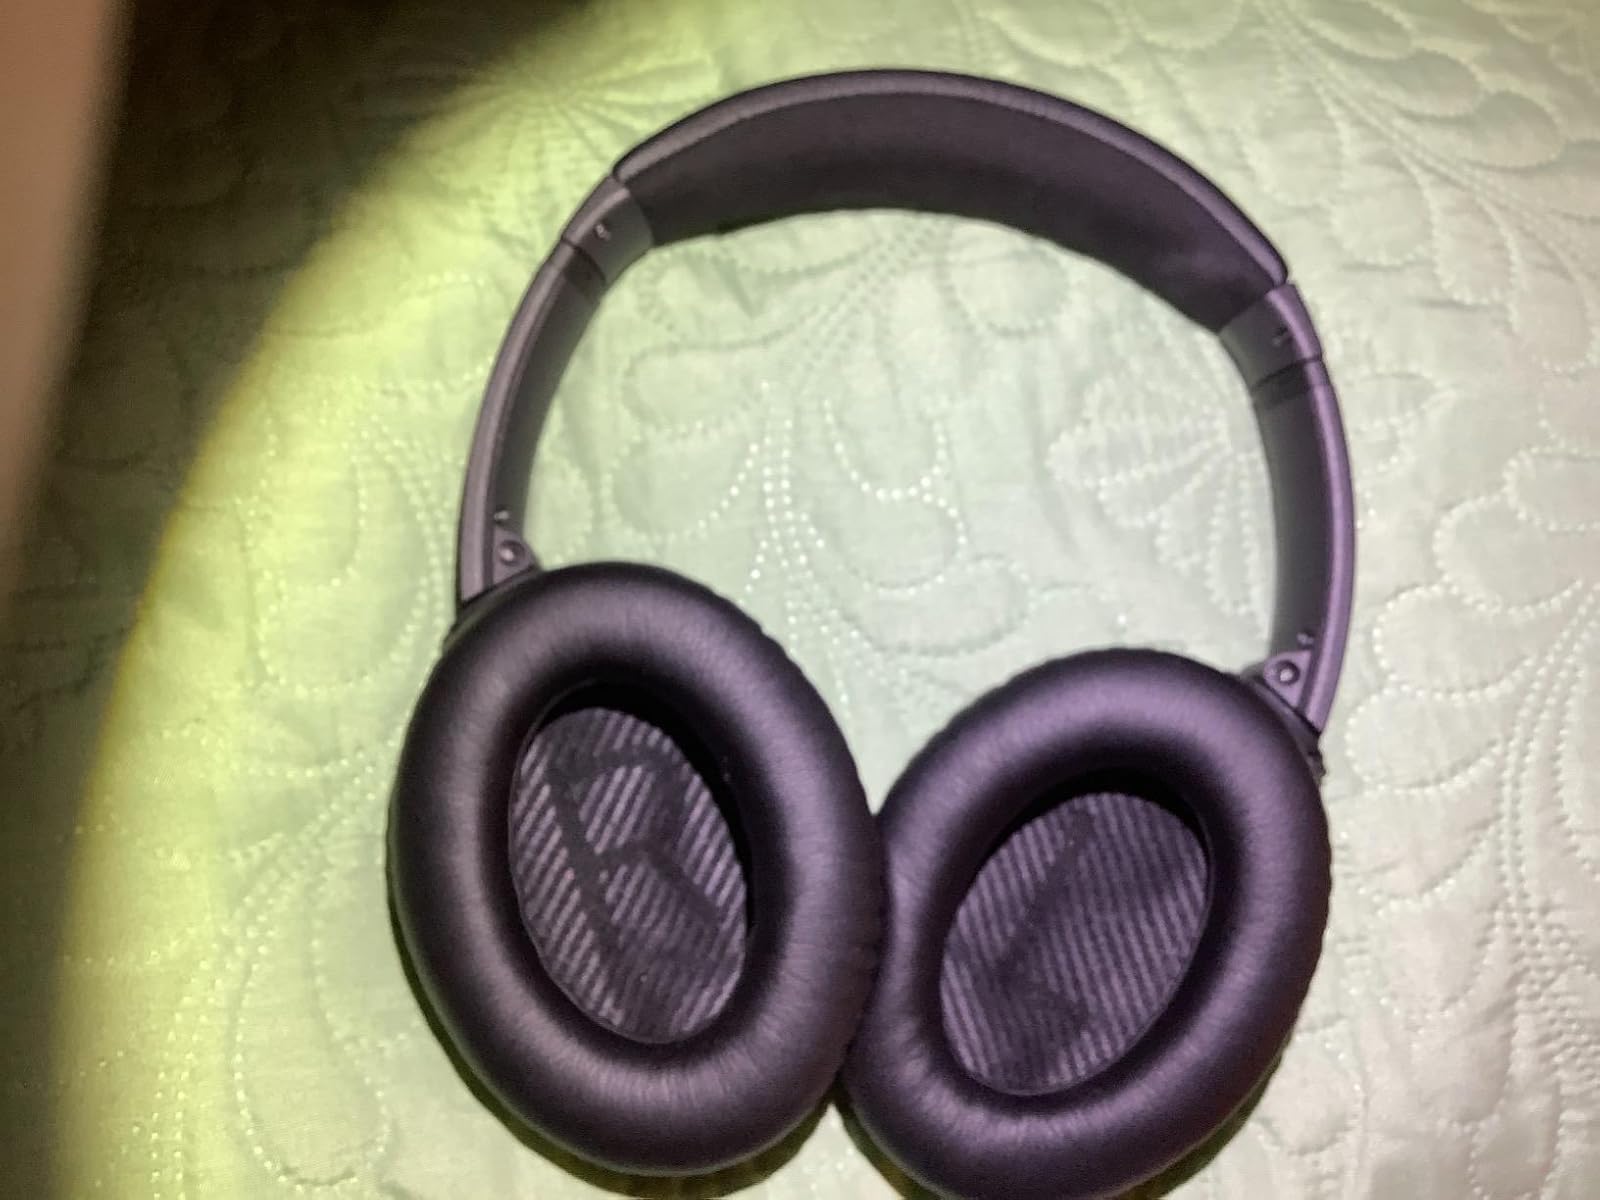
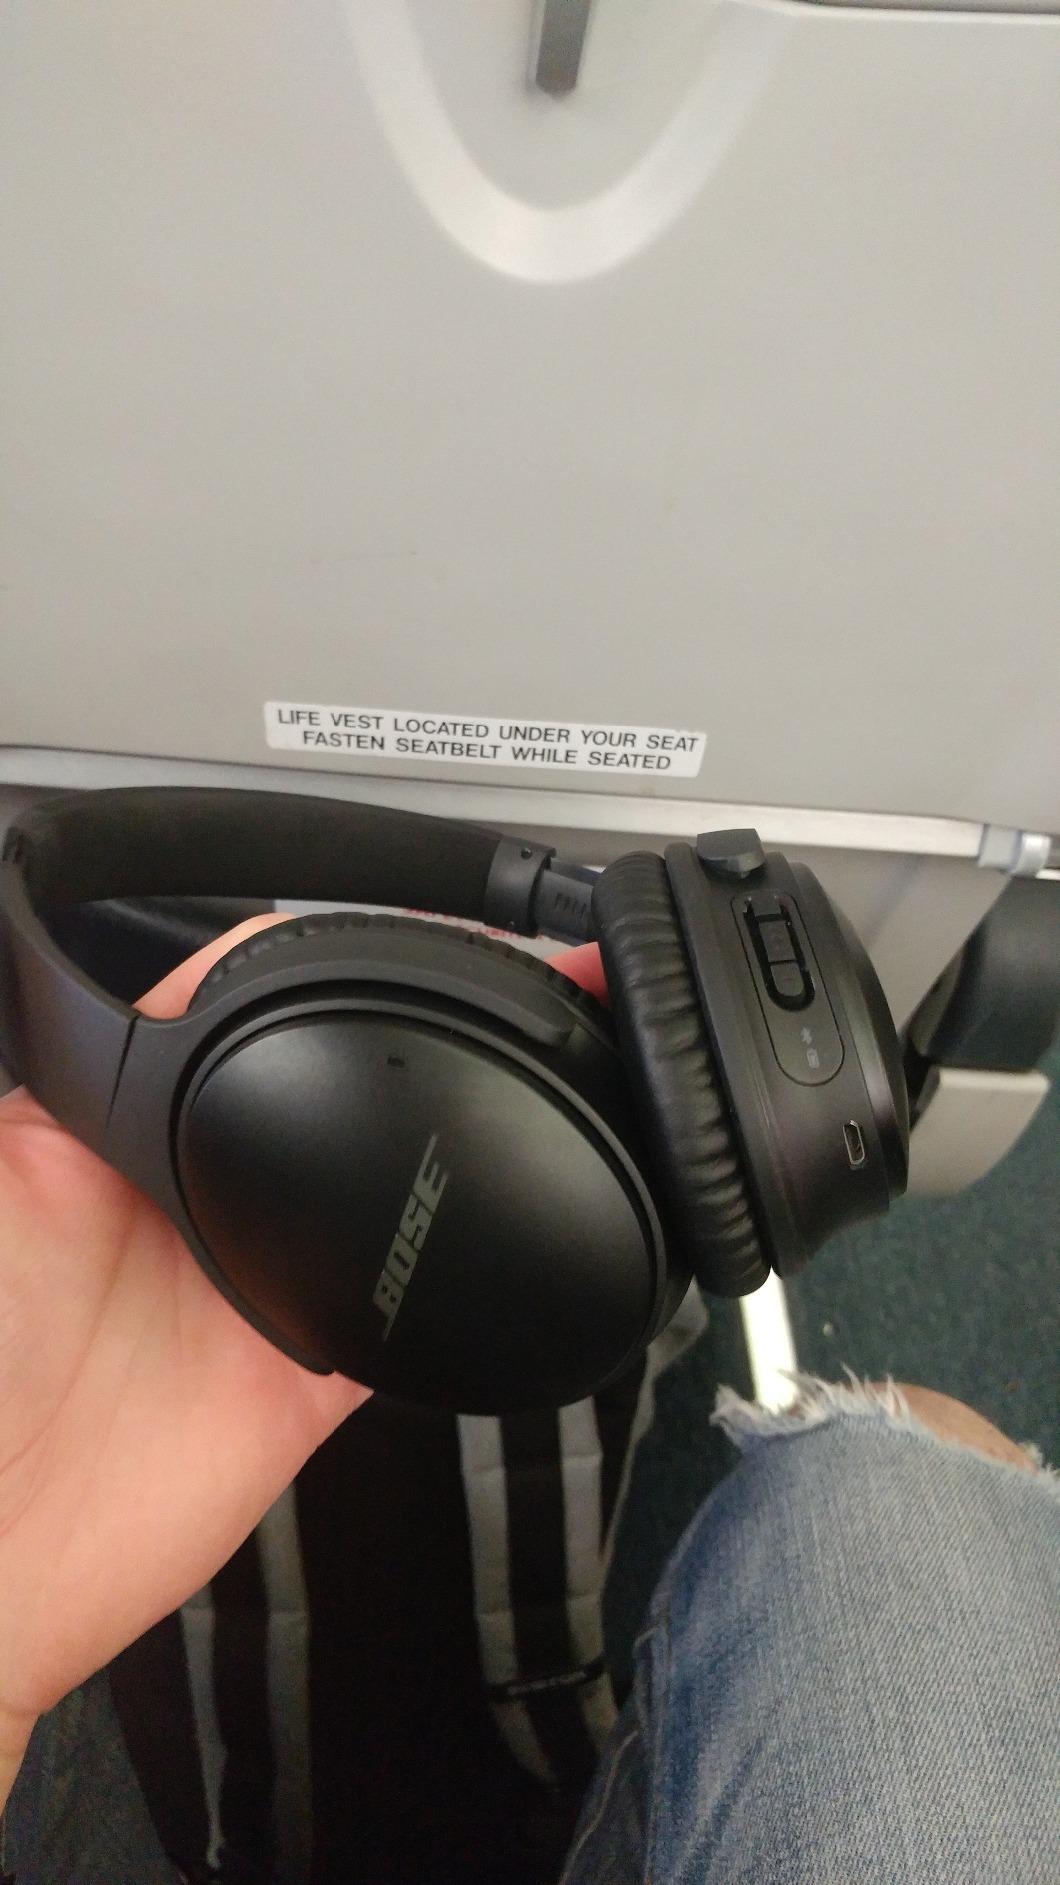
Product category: headphones
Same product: yes